Edward Condon

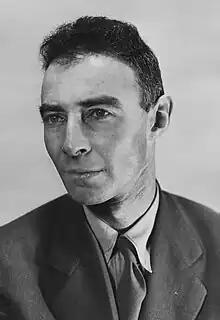
J. Robert Oppenheimer (circa 1944) led the Manhattan Project, on which Condon briefly served in the early 1940s during WWII

In 1943, Condon joined the Manhattan Project. Within six weeks, he resigned as a result of conflicts about security with General Leslie R. Groves, the project's military leader. General Groves had objected when Condon's superior J. Robert Oppenheimer held a discussion with the director of the project's Metallurgical Lab at the University of Chicago. In his resignation letter, he said he felt he would be more useful to the war effort by staying at Westinghouse, explaining that the security measures he found at Los Alamos so concerned him that he would become depressed and ineffective. Condon was upset that Oppenheimer did not stand up to Groves, but he did not know that Oppenheimer had yet to receive his own security clearance.